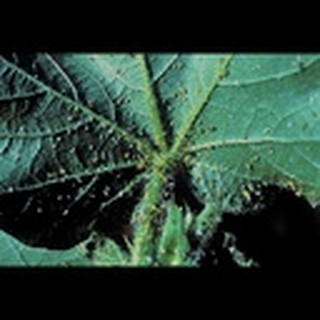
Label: cotton_aphids